Elena Gheorghe

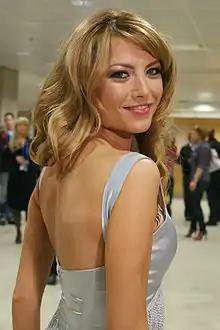
Gheorghe attending a meeting in Moscow after the Eurovision Song Contest 2009 semi-final

Elena Gheorghe (born 30 July 1985) is a Romanian singer. In the first half of the 2000s, she joined the Romanian pop group Mandinga, with whom she released two albums. In 2006, she left the group and pursued a solo career. She has released three studio albums and one compilation album. She scored a top ten hit in the Romanian Top 100 with her debut single, "Vocea Ta".